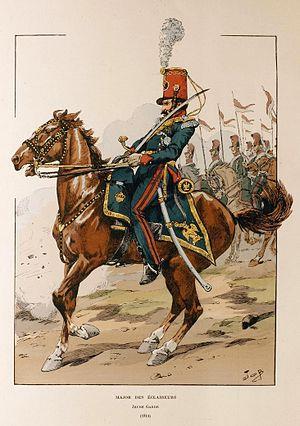
Major des éclaireurs-dragons
Les éclaireurs de la Garde impériale sont des régiments de cavalerie légère de la Garde impériale sous le Premier Empire, créés par décrets des 4 et 9 décembre 1813.